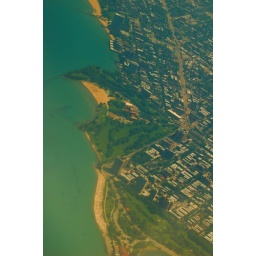
The mile long beach is the longest in Ohio. Lake Erie is the 12th largest body of fresh water in the world.